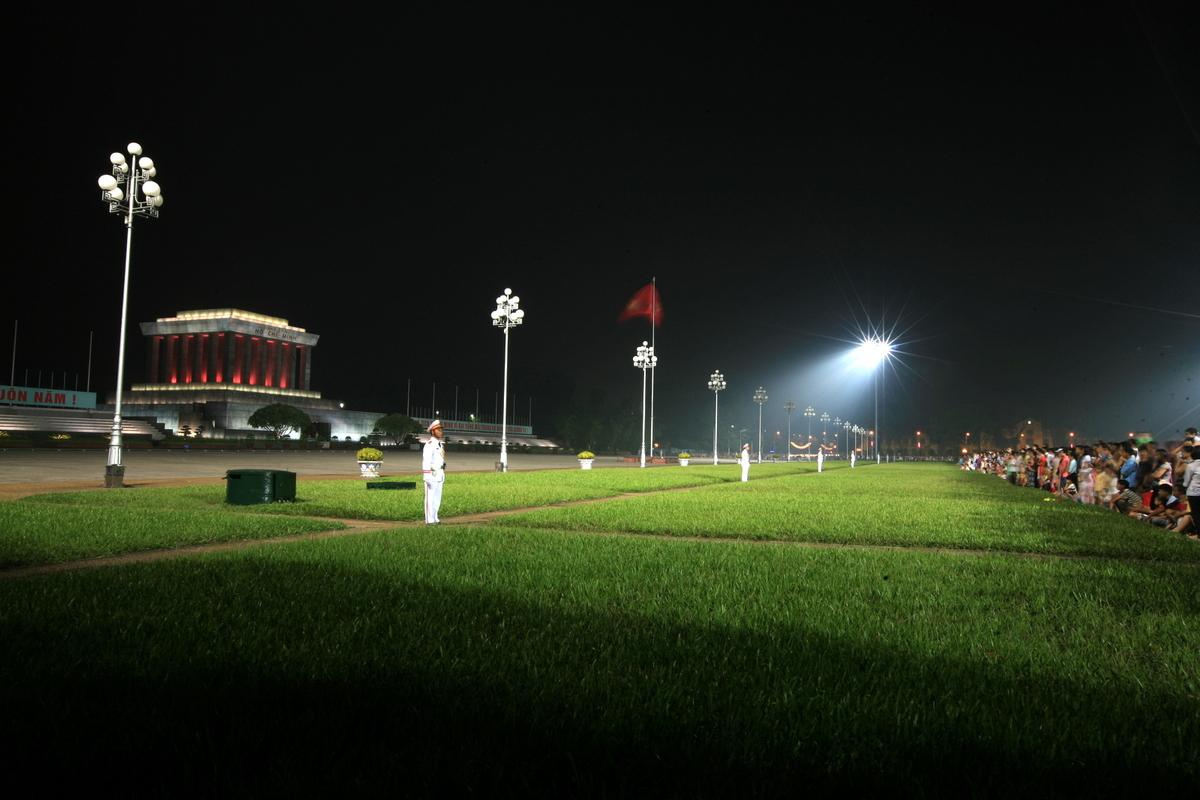
đây là hình ảnh chụp khung cảnh của một buổi lễ hạ cờ